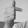
ASL letter: T